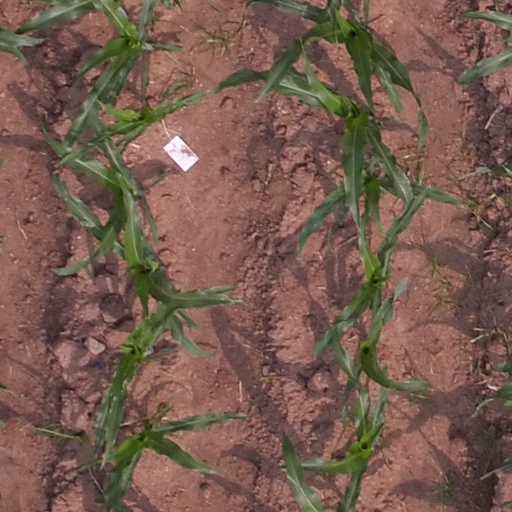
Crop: maize; corn